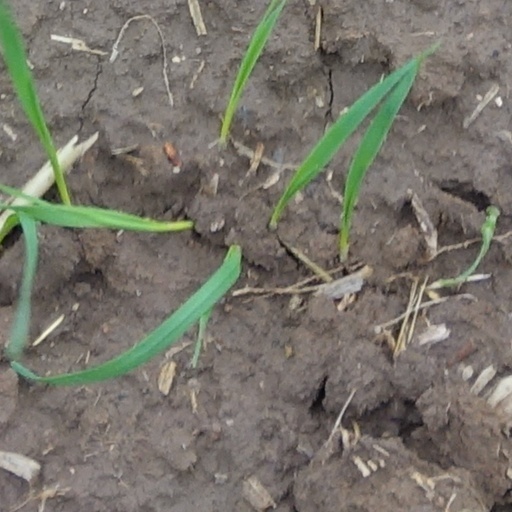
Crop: wheat